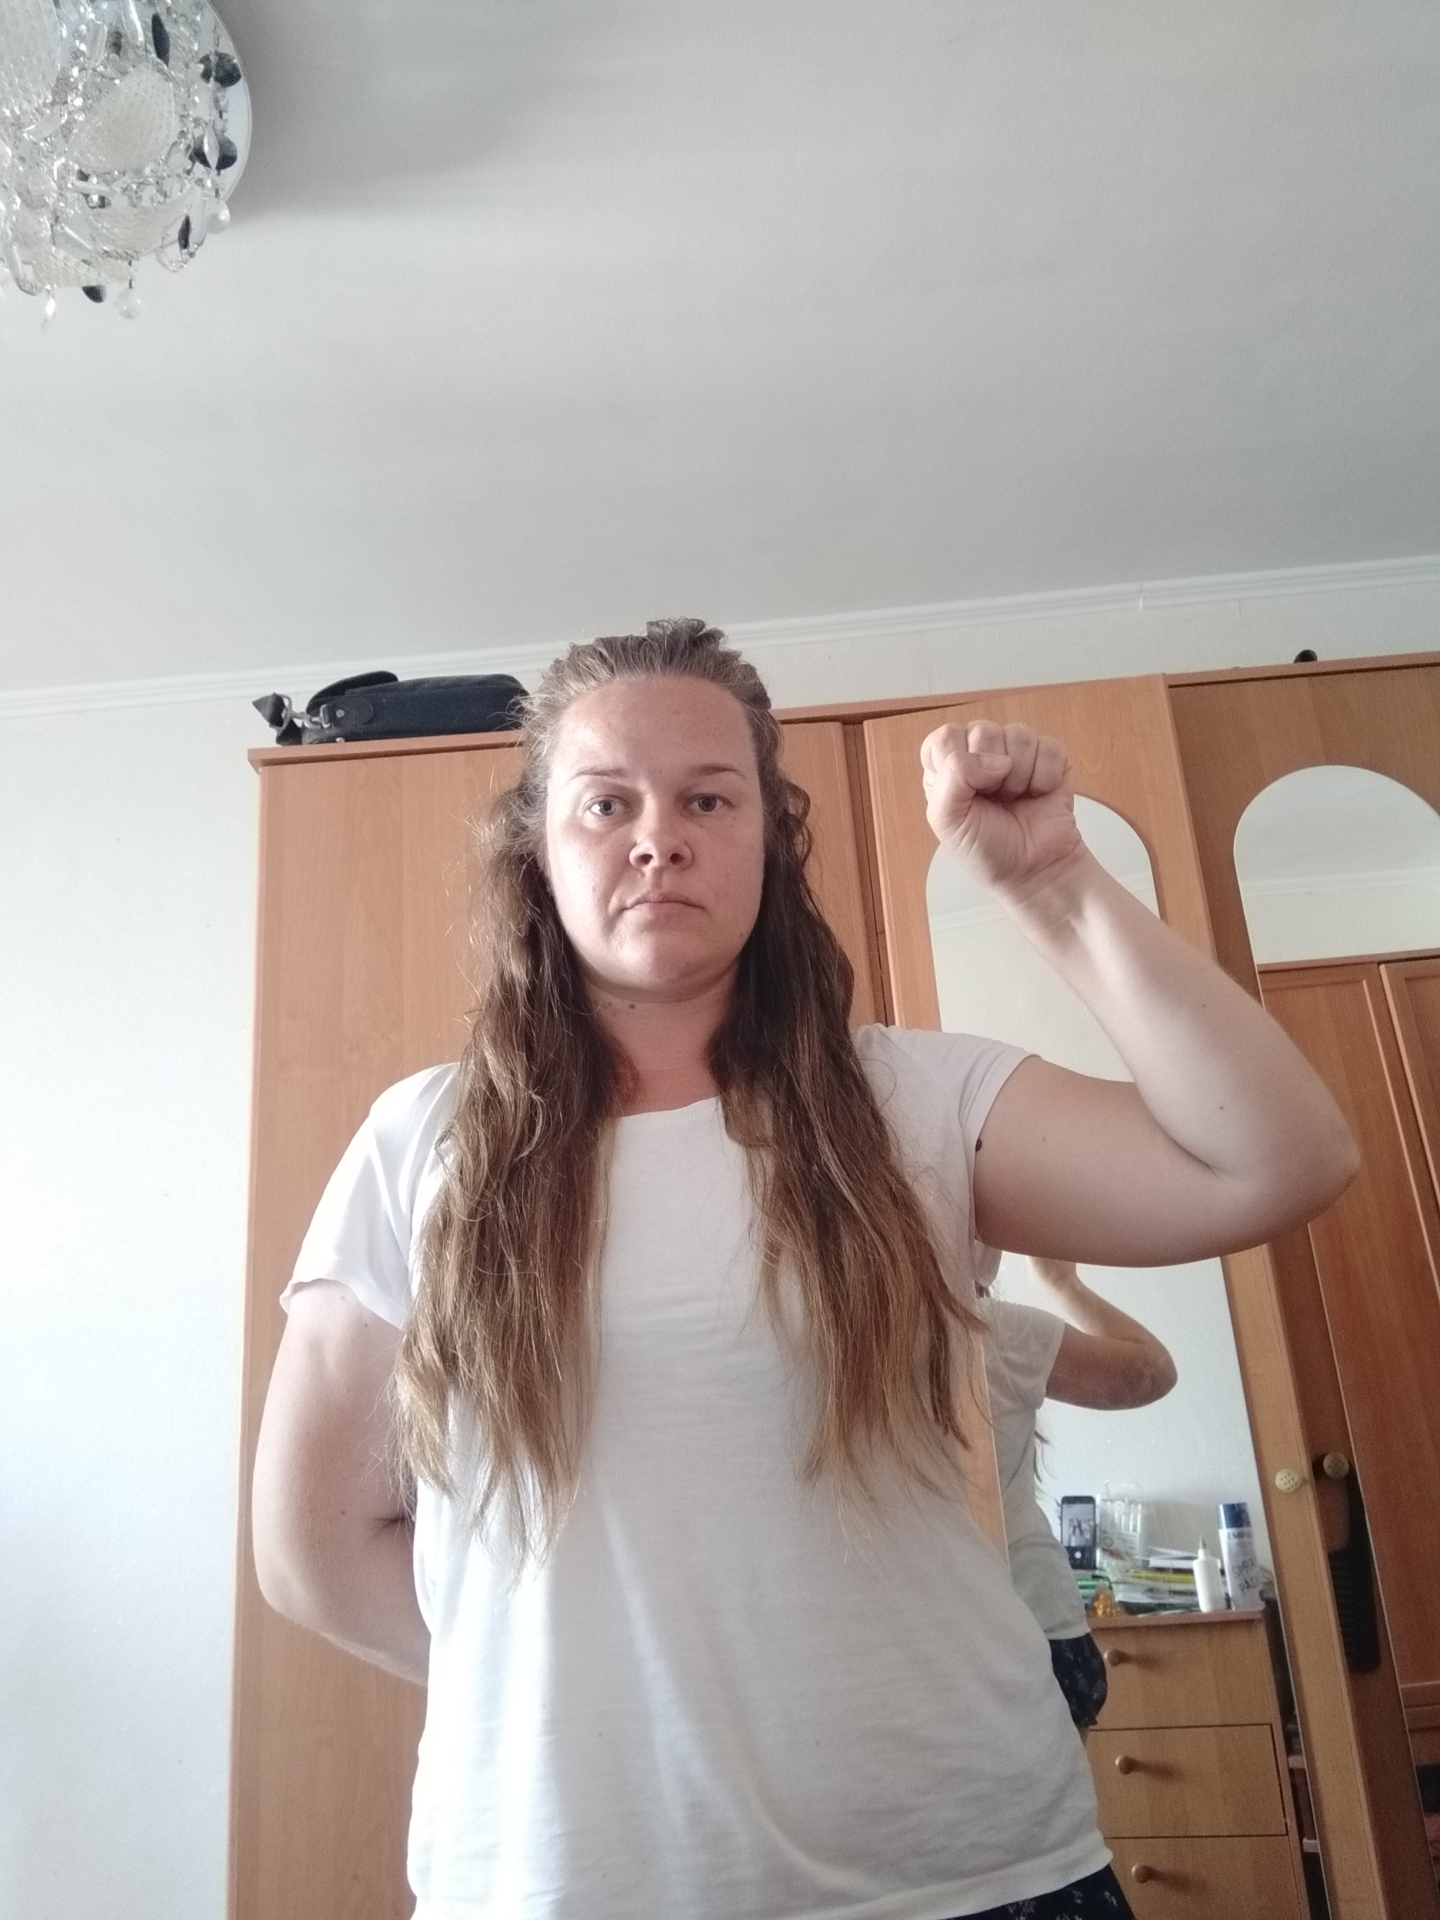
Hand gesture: fist